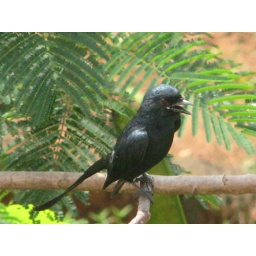
Taken from my balcony on a lazy Sunday morning, this bird embodied the creative freedom in my own self.